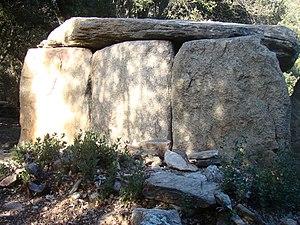
Vue du dolmen de Balma de Na Cristiana de trois quarts gauche
La Balma de Na Cristiana est un dolmen situé dans le département français des Pyrénées-Orientales.